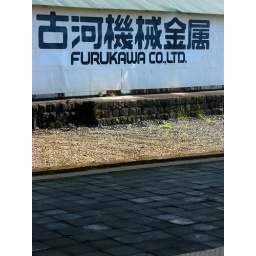
The station building was designed by Frank Lloyd Wright, but I thought this warehouse was more interesting...